USS Caledonia (1812)

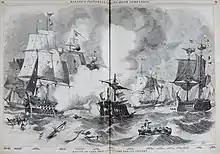
Battle of Lake Erie, Ballou's Pictorial 1856

On 10 September, "Caledonia" played a key role in the decisive Battle of Lake Erie. "Caledonia" was commanded in this battle by Lieutenant Daniel Turner, who was praised by Perry for his conduct. For much of the early part of the battle, the other major American vessels were outranged, and only "Caledonia"s long guns could engage the British flagship and the other British vessels at the center of the battle.